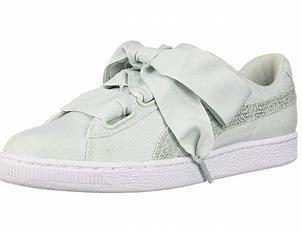
Brand: Puma
Model: Basket Heart